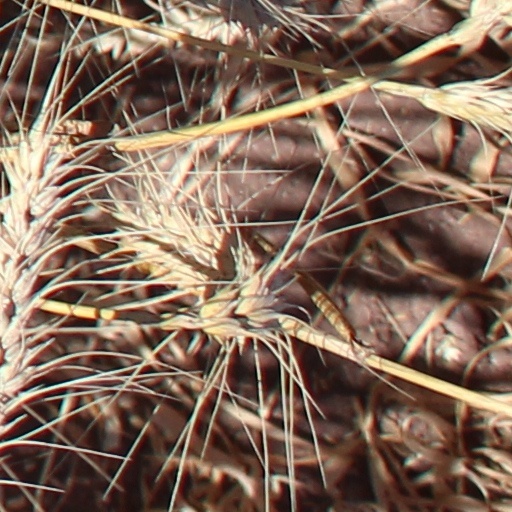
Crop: wheat